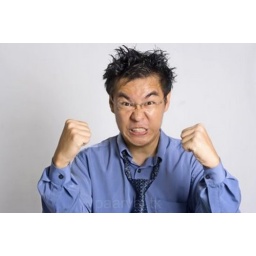
Lying in bed dog in forground  Original Filename: 83815952.jpg